Provisional Government of Mexico

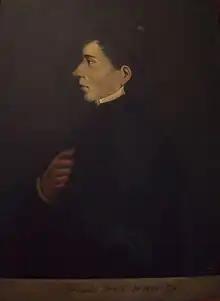
Servando Teresa de Mier

The new congress elected in late October was mainly federalist in composition. It first met on November 7, 1823, and soon divided itself into two main factions: the federalists, whose most prominent voice was Miguel Ramos Arizpe, and the centralists, whose most prominent voice was Servando Teresa de Mier. Through the minister of justice, the executive announced to the congress on November 14, that they must now set to work on answering the popular call to establish the government most suited for the nation. A constitutional committee headed by Arizpe, was commissioned with writing a constitutional draft, and on November 22, 1823, delivered the, with the fifth article declaring that Mexico adopts the republican, federal, popular, representative form of government, and debate on the matter began on December 3.